Vice presidency of Joe Biden

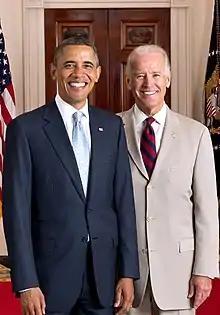
The friendly relationship between Obama and Biden shaped Biden's public image.

Between 2009 and 2019, satirical newspaper "The Onion" consistently portrayed Biden as an outrageous character who shared almost nothing in common with his namesake besides the title of vice president of the United States. The character was also known as "Diamond Joe". The publication portrayed Biden as a blue-collar "average Joe", an affable "goofy uncle", a muscle car driver, an avid fan of 1980s hair metal, a raucous party animal, a shameless womanizer, a recidivist petty criminal, and a drug-dealing outlaw. "The Onion" briefly revived its fanciful version of Biden in 2019, but subsequently took its satirical coverage of him in a more critical and straightforward direction. Biden's character became one of "The Onion"s most popular features during the Obama presidency, garnering critical acclaim and a large readership. Despite the extreme differences between the fictional character and the real politician, "The Onion" was regarded as having a significant, mostly positive influence on Biden's public image. Commentators noted that the character likely reinforced public perceptions of Biden as a political figure with populist working-class appeal and a good-natured, easy-going disposition.